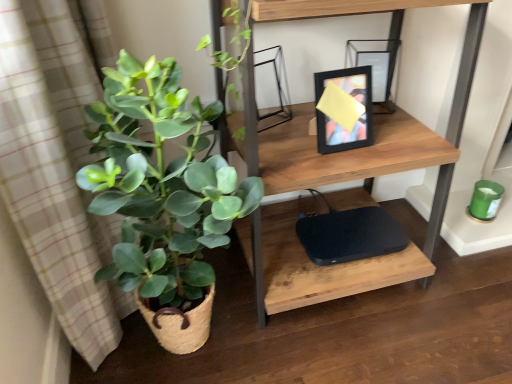
Question: In the image, there is a wooden shelf at upper center. Find several spots in the free space in front of wooden shelf at upper center. Your answer should be formatted as a list of tuples, i.e. [(x1, y1)], where each tuple contains the x and y coordinates of a point satisfying the conditions above. The coordinates should be between 0 and 1, indicating the normalized pixel locations of the points in the image.
Answer: [(0.722, 0.909)]